Julius Mayr

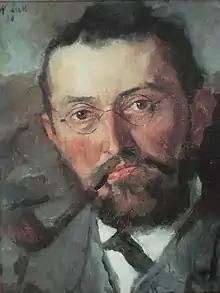
Portrait of Julius Mayr by Wilhelm Leibl

Julius Mayr (7 January 1855 – 8 May 1935) was a German physician, chairman of the German Alpine Club and writer who wrote a biography of the painter Wilhelm Leibl.